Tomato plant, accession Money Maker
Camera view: horizontal (90 deg, fisheye); turntable rotation: 300 degrees
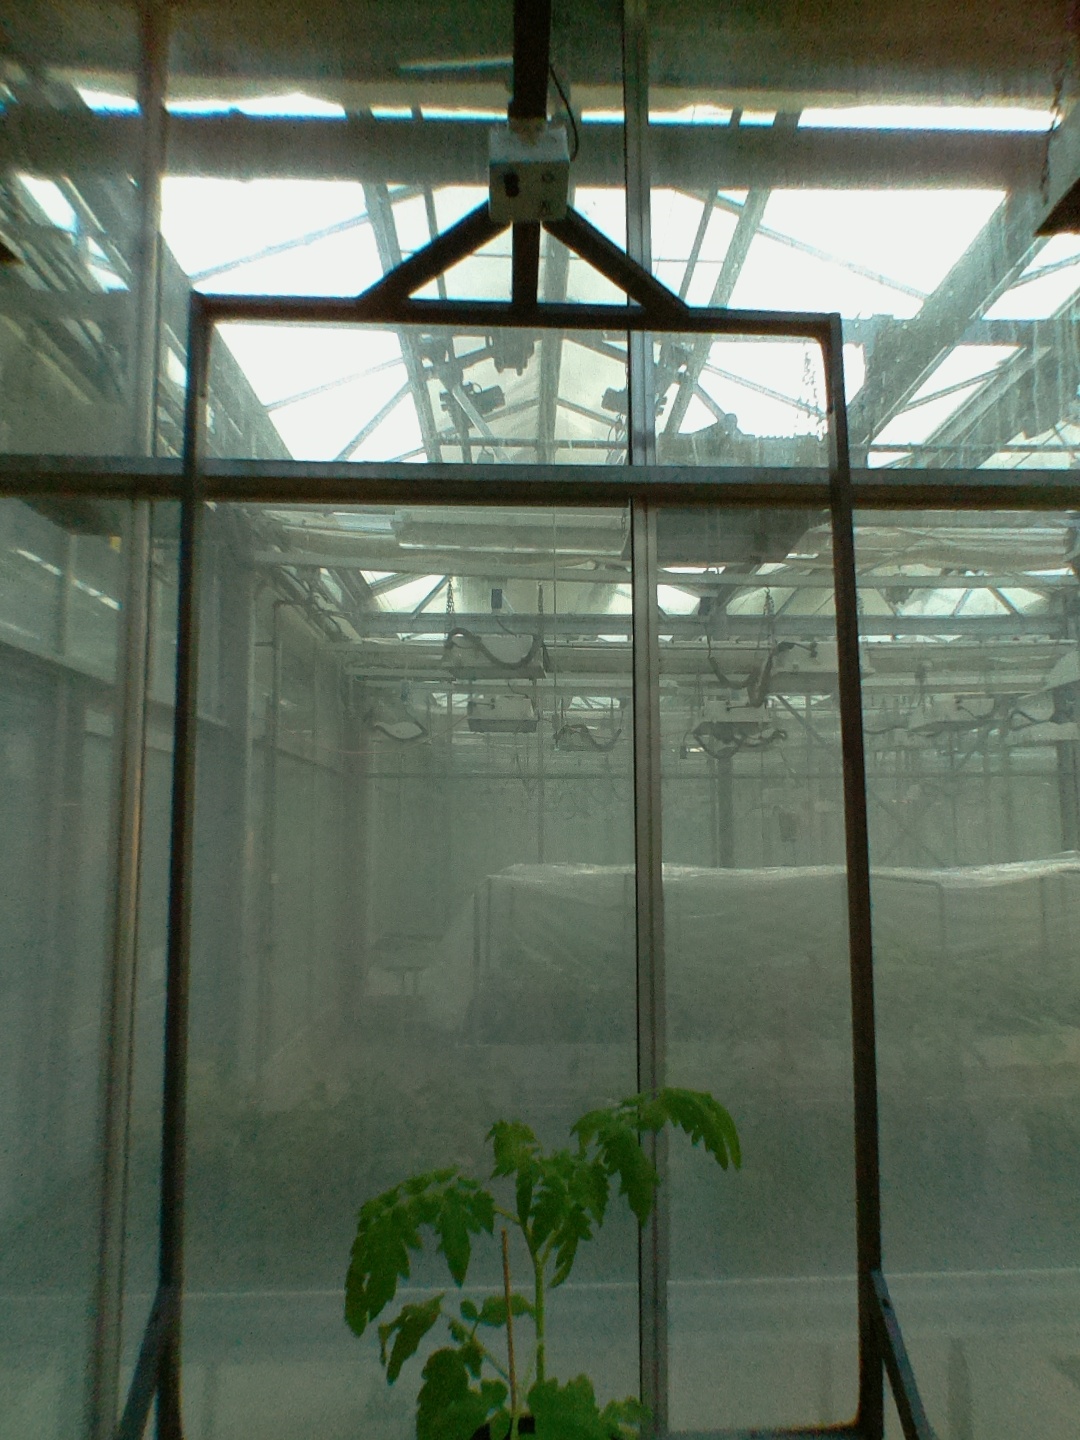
BBCH growth stage 13: 6 of true leaves visible